STK 40 AGL

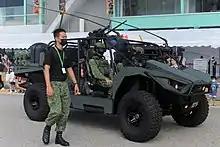
Light Strike Vehicle MK. II with a STK 40 AGL mounted

The STK 40 AGL, formerly the CIS 40 AGL is a 40 mm automatic grenade launcher, developed in the late 1980s and produced by the Singaporean defence firm Chartered Industries of Singapore (CIS, now ST Kinetics). The launcher is employed primarily by the Singapore Armed Forces and the police and security forces of several other countries.